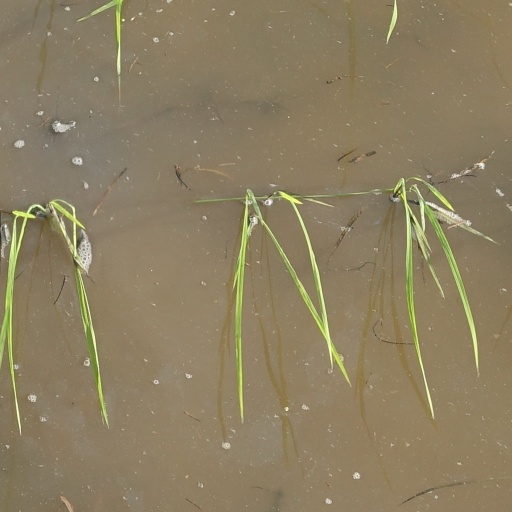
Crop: rice